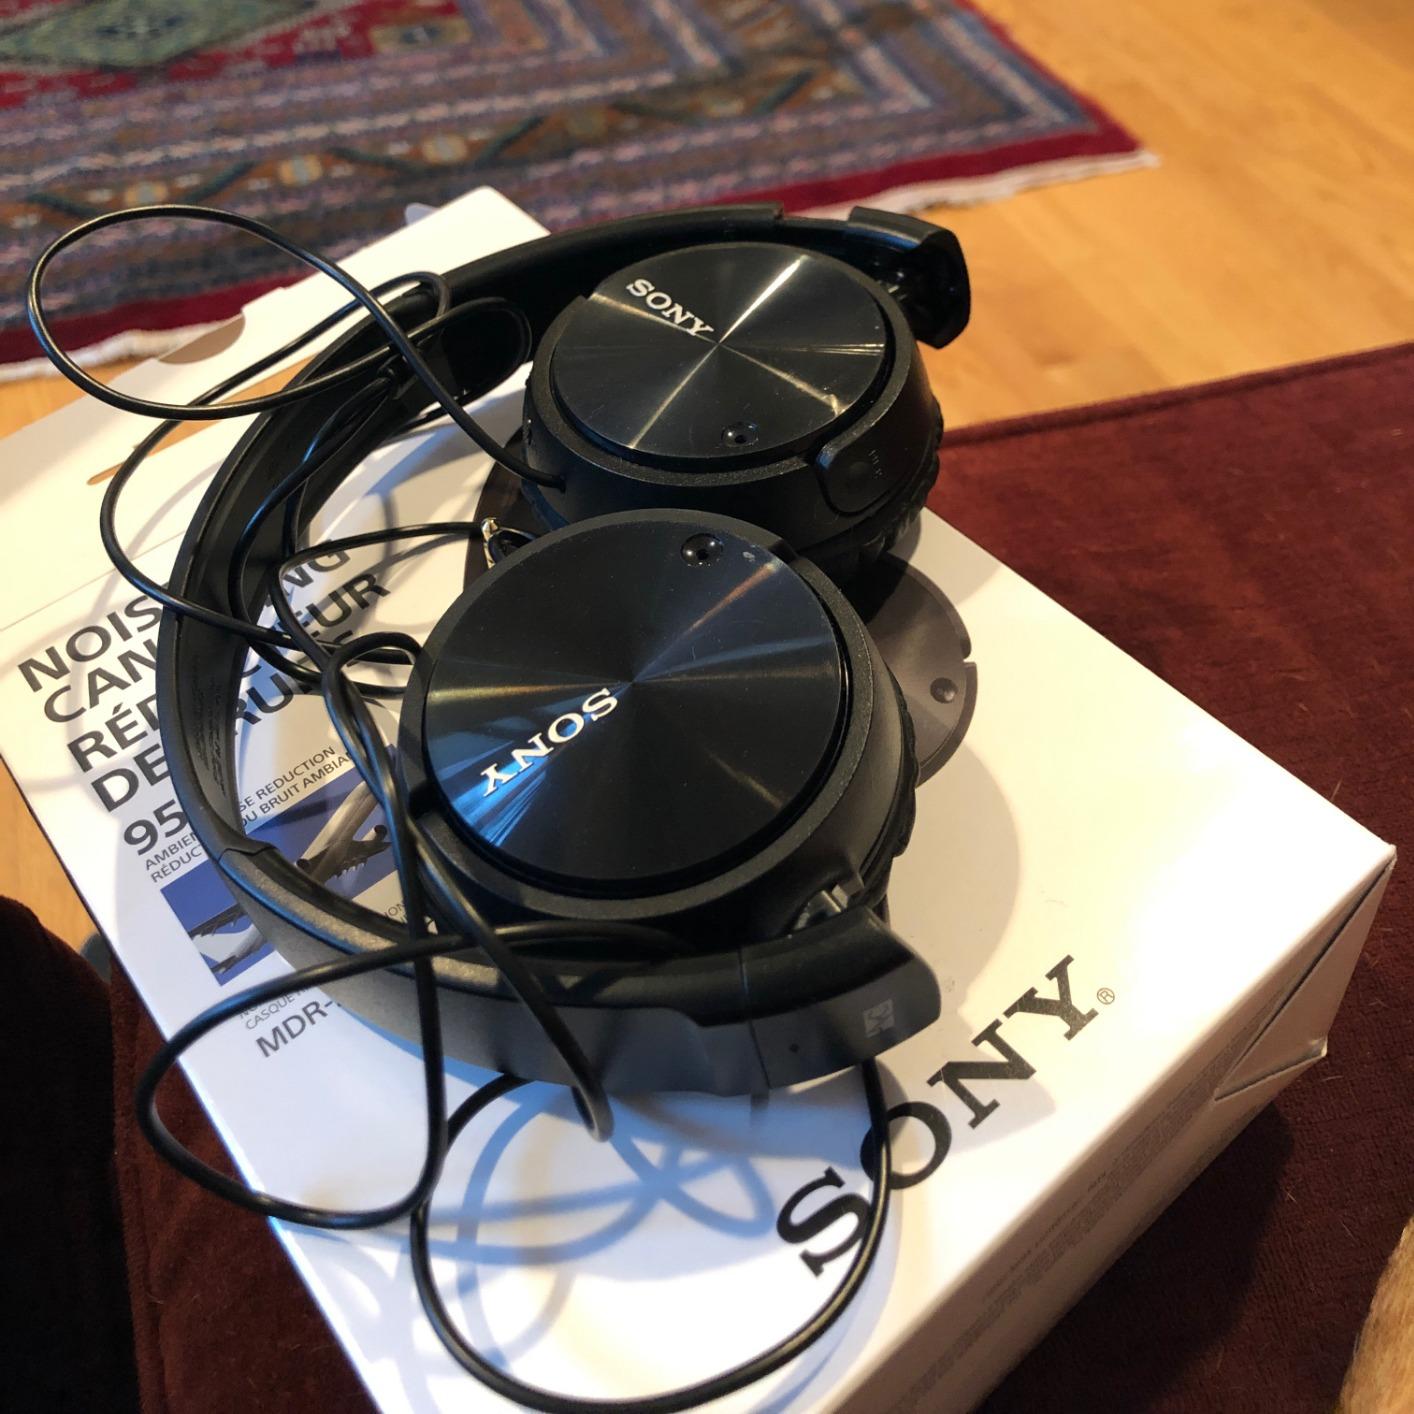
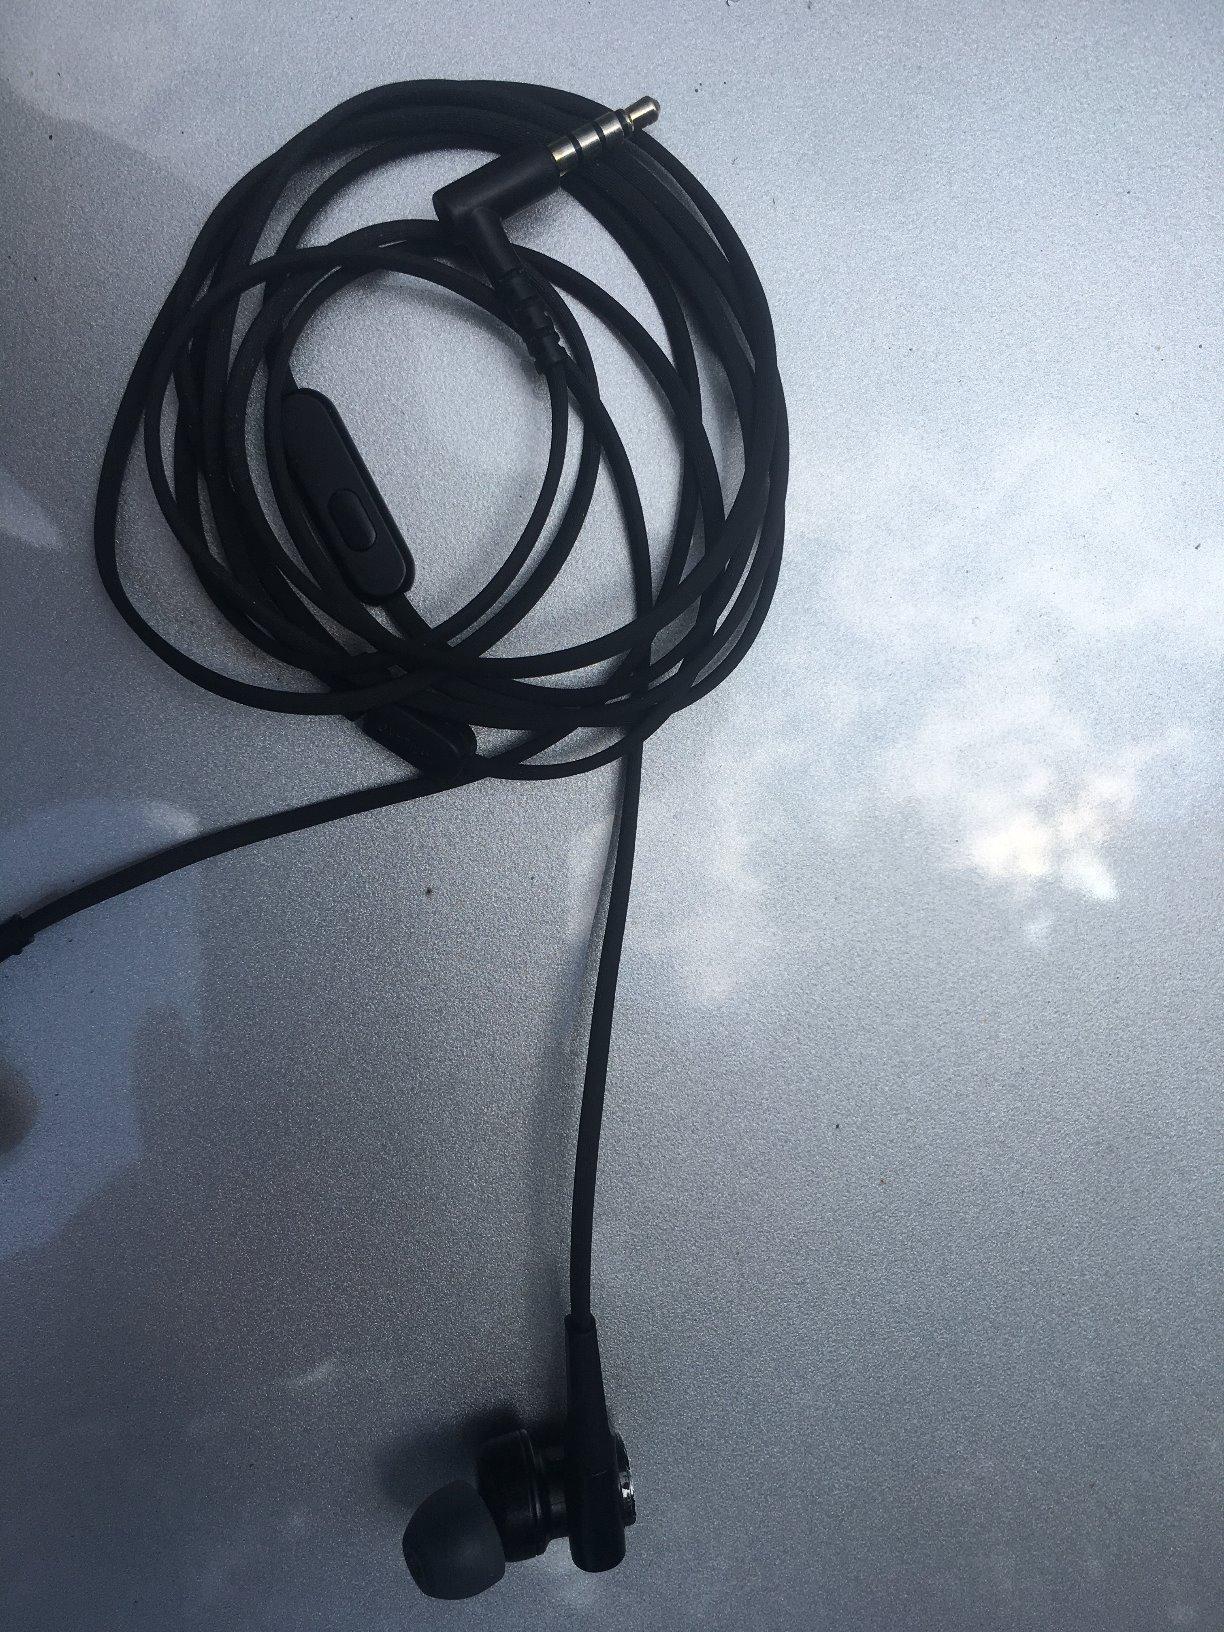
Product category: headphones
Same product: no